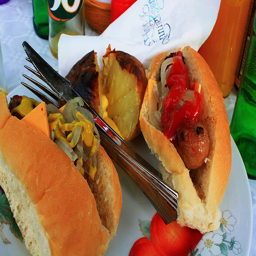
Two hot dogs separated by a fork and knife on a patterned plate
A meal of sandwiches and potato on a floral designed plate.
A couple of hot dogs with a potato and a fork and knife on a plate.
A lunch has hot dogs in the buns with toppings.
A hot dog and some utensils in a plate.